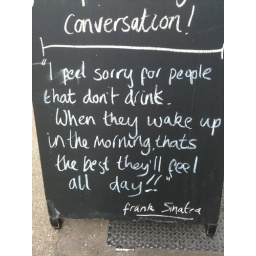
this was in the street that my therapist's office is on. encouraging alcoholism in the depressed A+